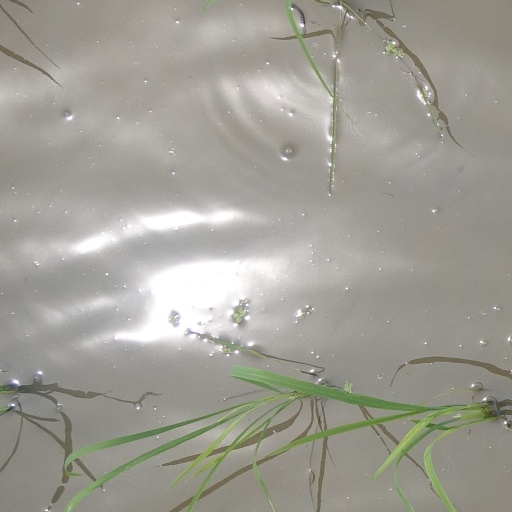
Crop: rice